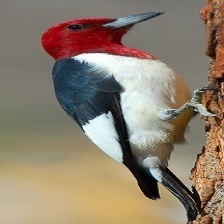
Species: RED HEADED WOODPECKER
Scientific name: MELANERPES ERYTHROCEPHALUS